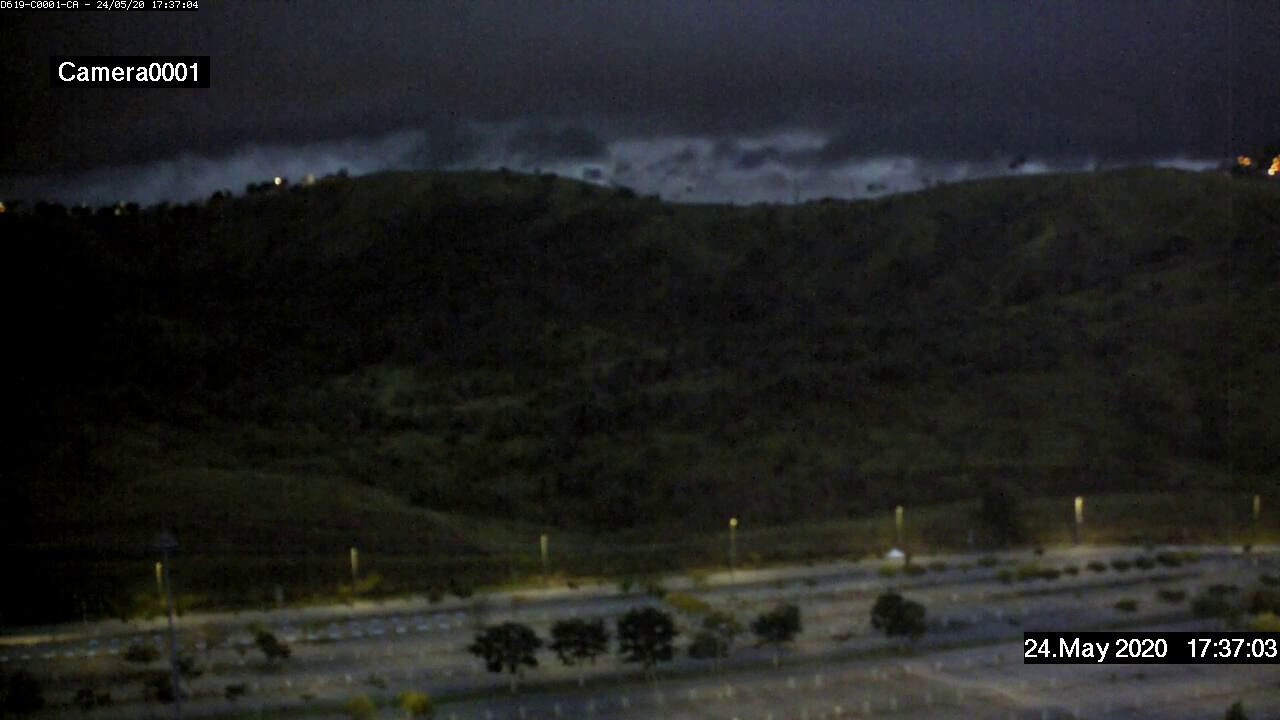
Fire: no
Smoke: no